Lisa Middelhauve

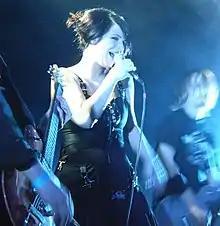
Middelhauve in 2006

Between 1998 and 2000, Lisa participated in a crazy party at the Irish Pub, until she was discovered by Marco. It was her biggest desire to join with Xandria, even before their debut album.